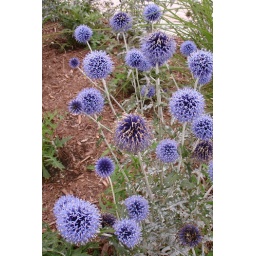
These flowers were growing in a bed by the old train station in Sherbrooke, Quebec.